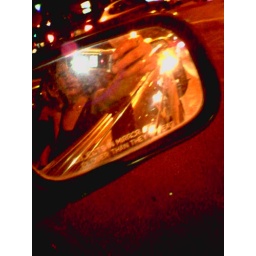
driving around miami beach having fun taking pics of myself in the rearview mirror after the bar.